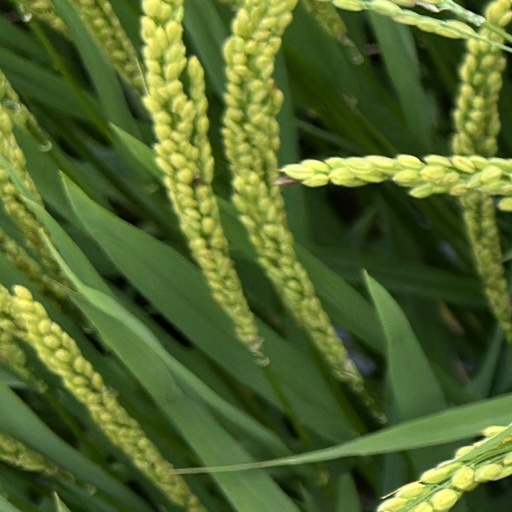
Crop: rice